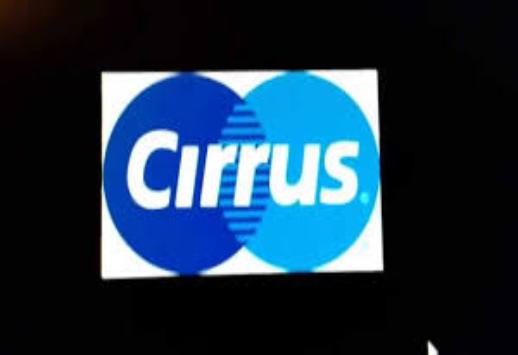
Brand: Cirrus
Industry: Electronic